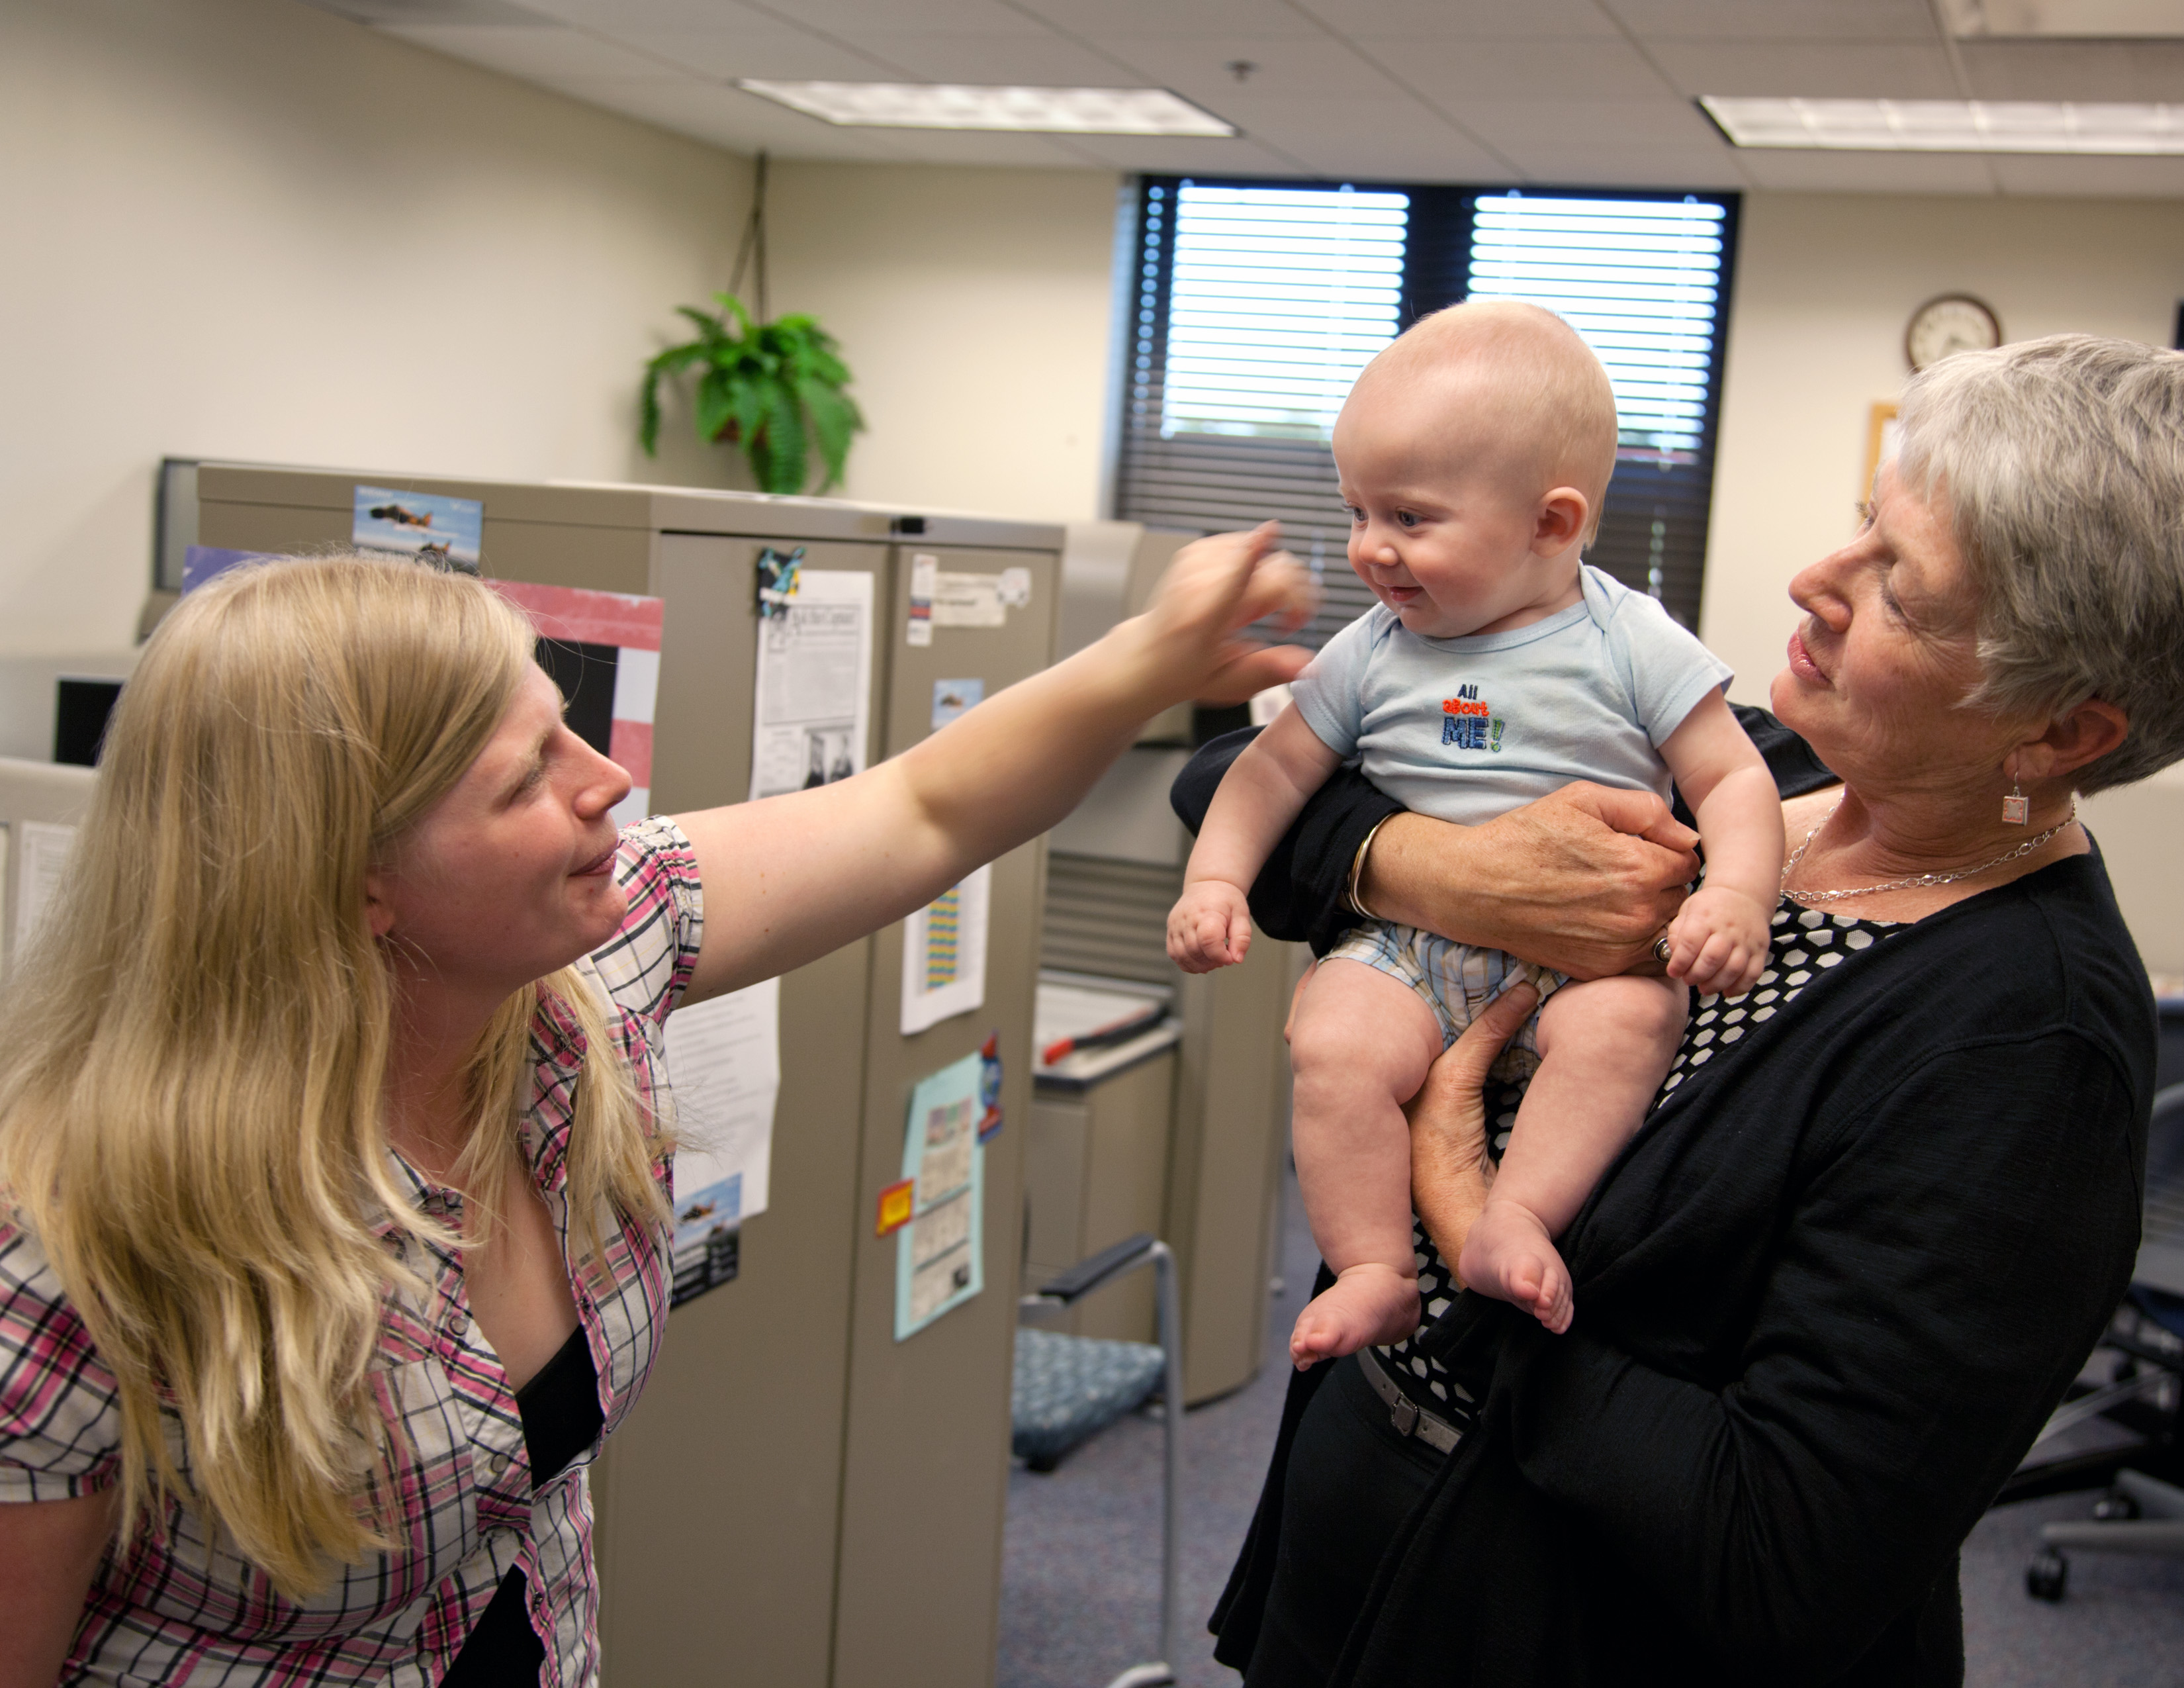
person, california, baby, hairdresser